Broome Park

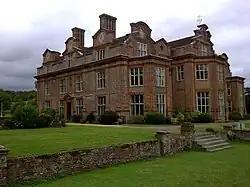
Broome Park side facade

Following Kitchener's death by drowning in June 1916, Broome Park passed to his nephew and heir Toby, Viscount Broome, who completed the required renovations before selling the property in 1928.